Tripura

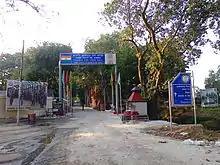
The border post between Bangladesh and India in Akhaura.

Maharaja Bir Bikram Airport, located 12 km northwest of Agartala at Singerbhil, is the second busiest airport in northeast India after Guwahati. There are direct flights to Kolkata, Imphal, Delhi, Shillong, Guwahati, Bangalore, Dibrugarh, Aizawl, Ahmedabad, Bangalore and Chittagong. The major airlines are flybig, Air India, Akasa Air, Spicejet and IndiGo. Passenger helicopter services are available between the capital and major towns (Kailashahar, Dharmanagar) as well as to more remote areas such as Kanchanpur, Belonia and Gandacherra.